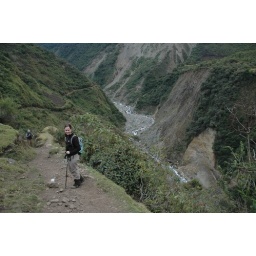
Along the trail in the Peruvian cloud forest